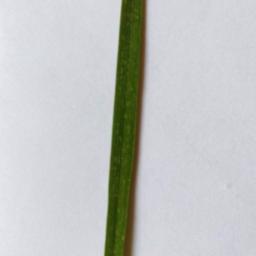
Label: Rice___Healthy